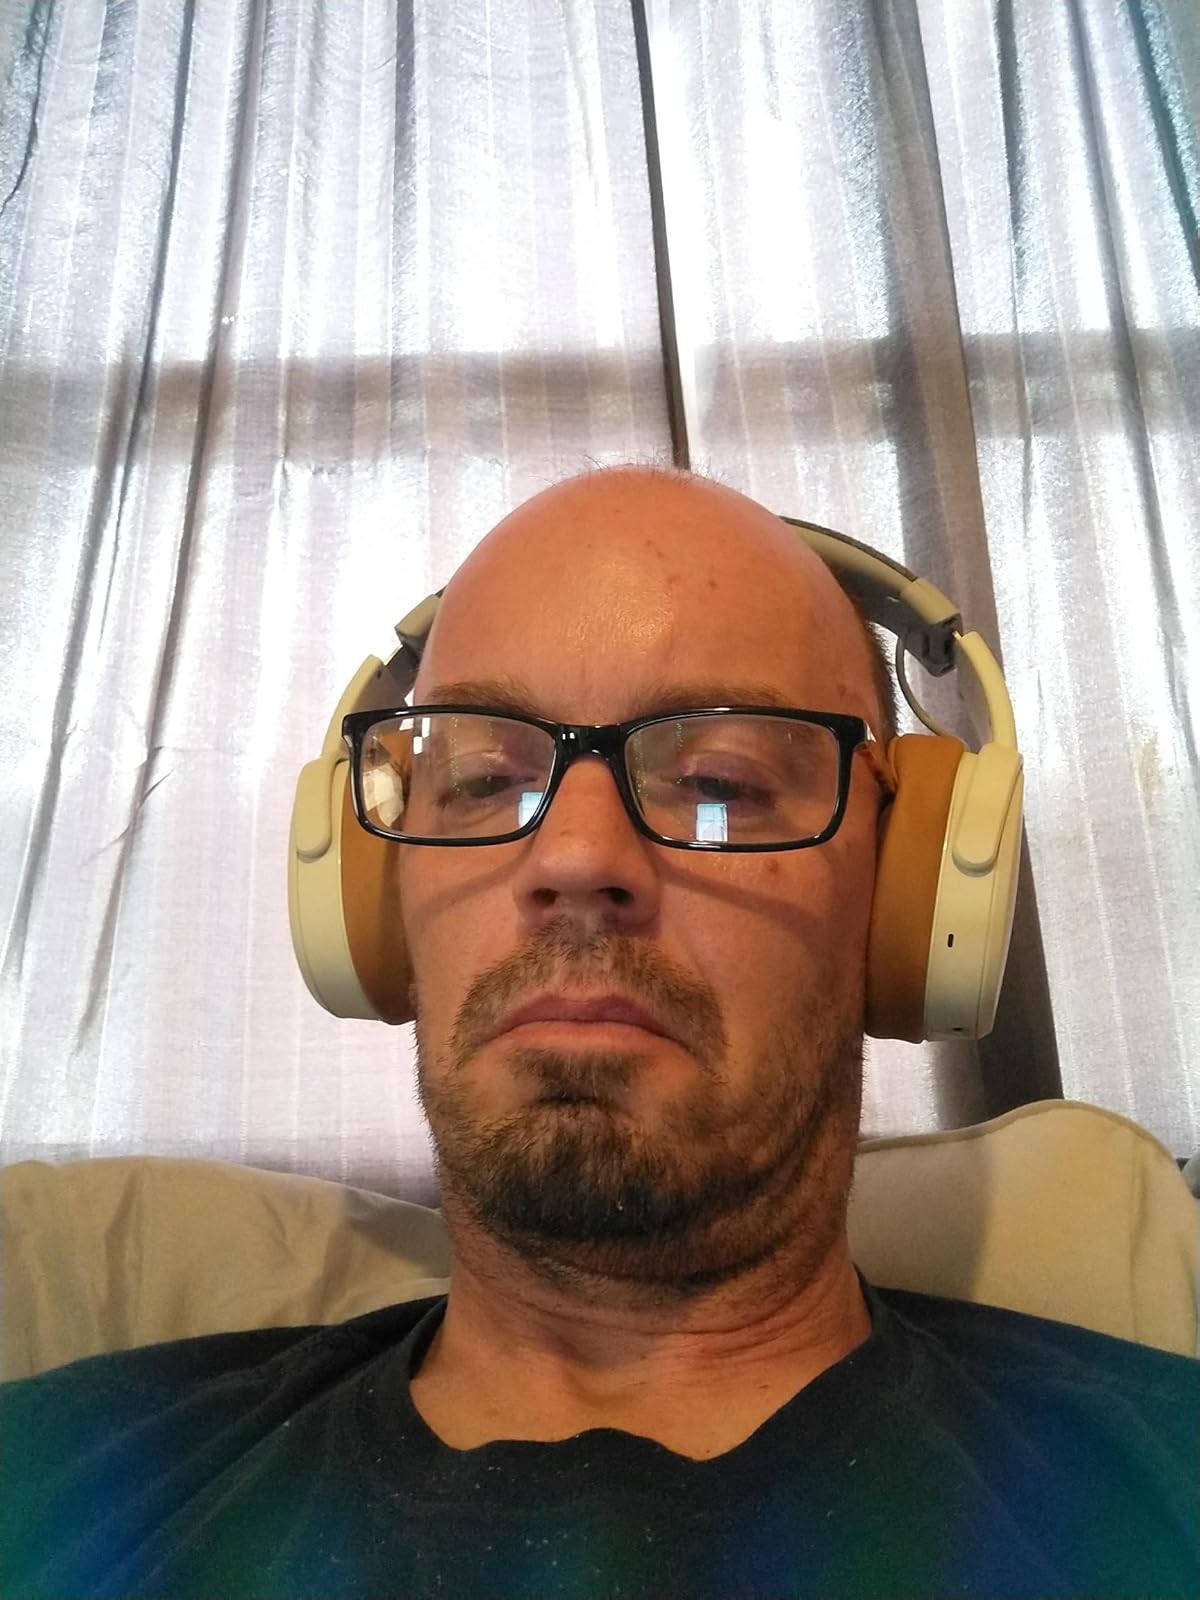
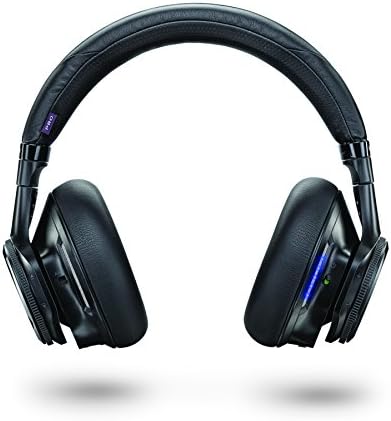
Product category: headphones
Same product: no